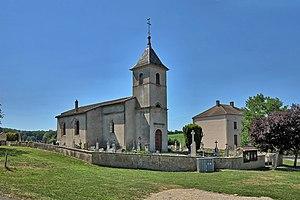
L'église de Saint-Gand
Saint-Gand est une commune française, située dans le département de la Haute-Saône en région Bourgogne-Franche-Comté.